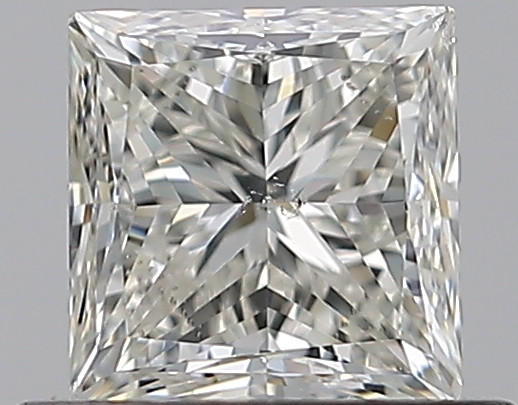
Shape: princess
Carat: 0.7
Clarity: VS2
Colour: K
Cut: VG
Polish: EX
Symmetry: VG
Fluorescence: N
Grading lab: GIA
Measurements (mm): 4.7 x 4.61 x 3.46